Margaret Lloyd George

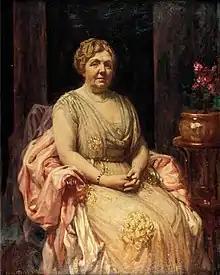
Portrait of Dame Margaret Lloyd George, 1921 by Christopher Williams

In 1918, during her husband's premiership, Margaret was appointed Dame Grand Cross of the Order of the British Empire (GBE) after raising over £200,000 for war charities.